Bruce Jakosky

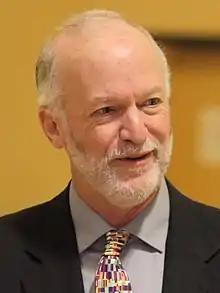
Jakosky in 2016

Bruce Martin Jakosky (born December 9, 1955) is a professor of Geological Sciences and associate director of the Laboratory for Atmospheric and Space Physics (LASP) at the University of Colorado, Boulder. He has been involved with the Viking, Solar Mesosphere Explorer, Clementine, Mars Observer, Mars Global Surveyor, Mars Odyssey, Mars Science Laboratory and MAVEN spacecraft missions, and is involved in planning future spacecraft missions.